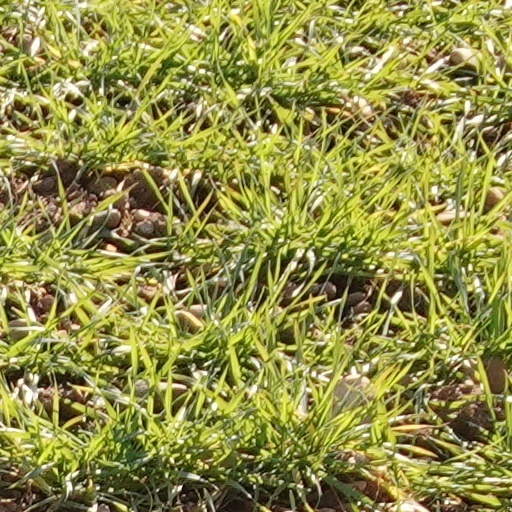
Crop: wheat